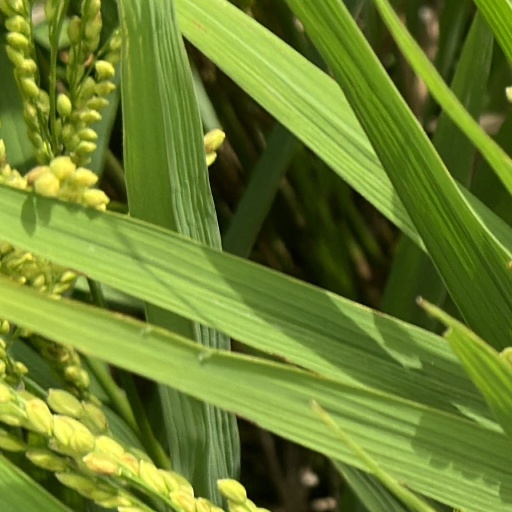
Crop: rice